Danestal

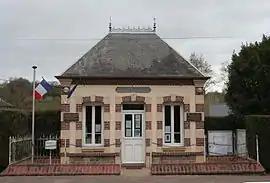
The town hall in Danestal

Danestal is a commune in the Calvados department in the Normandy region in northwestern France.